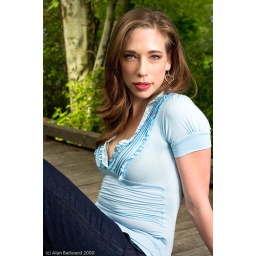
Model: MaggieStrobist info: Umbrella shoot through camera right, bare flash in tree camera right as key light, bare flash on tree at back.